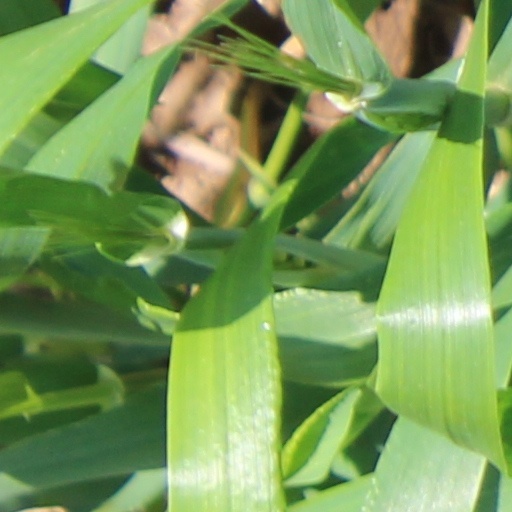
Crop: wheat